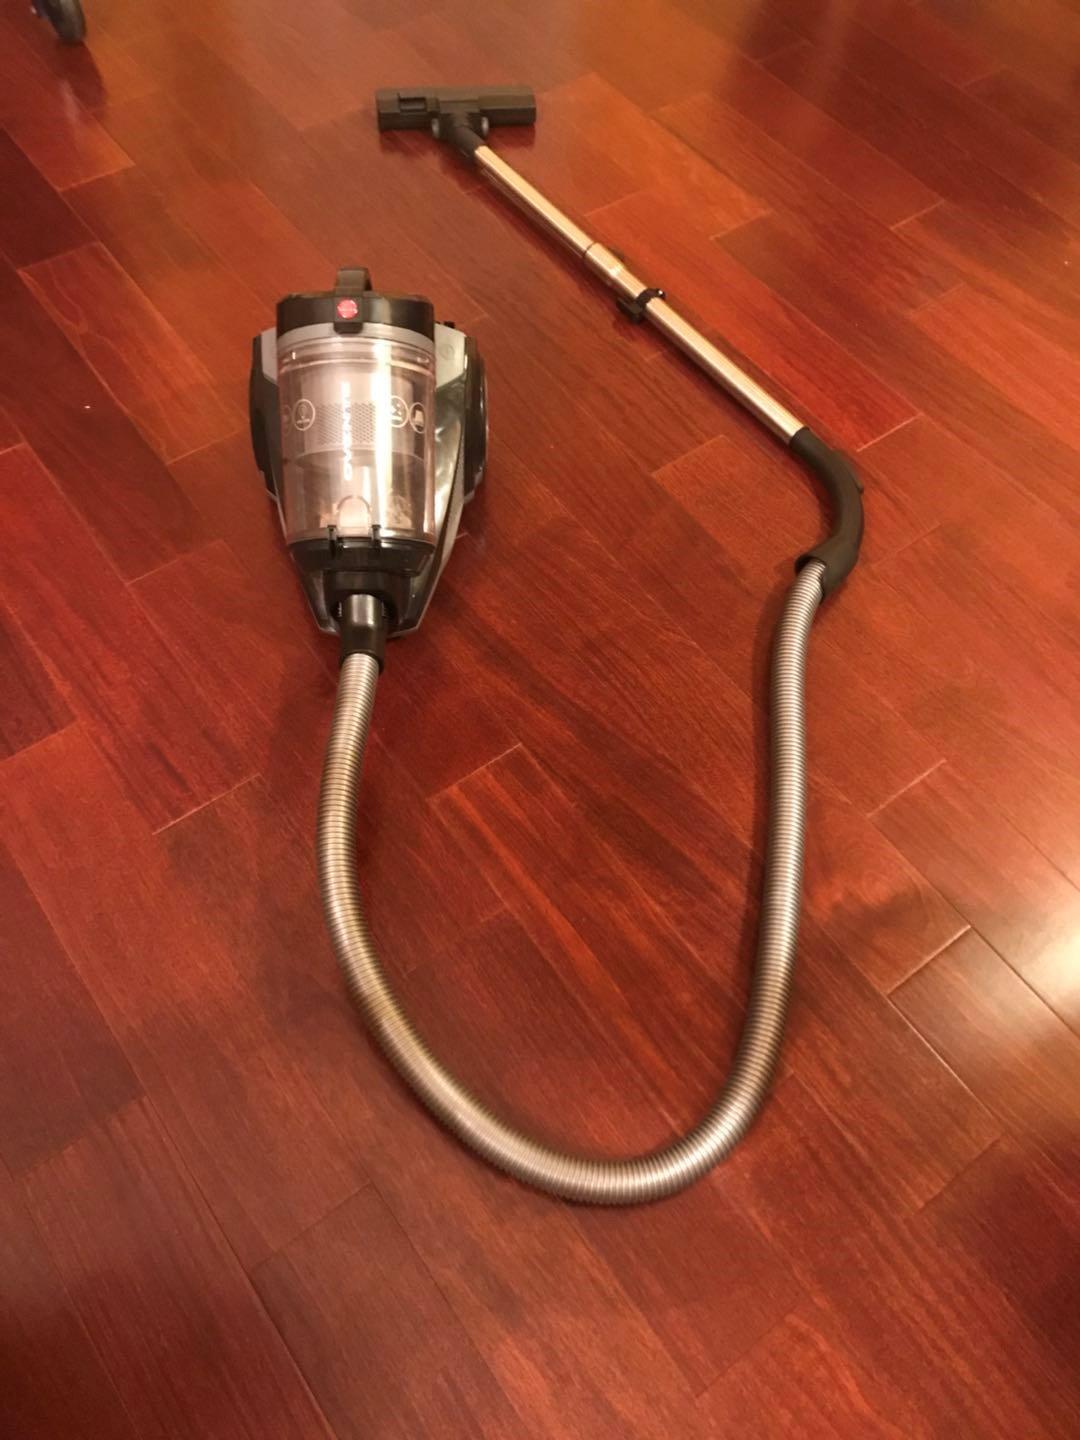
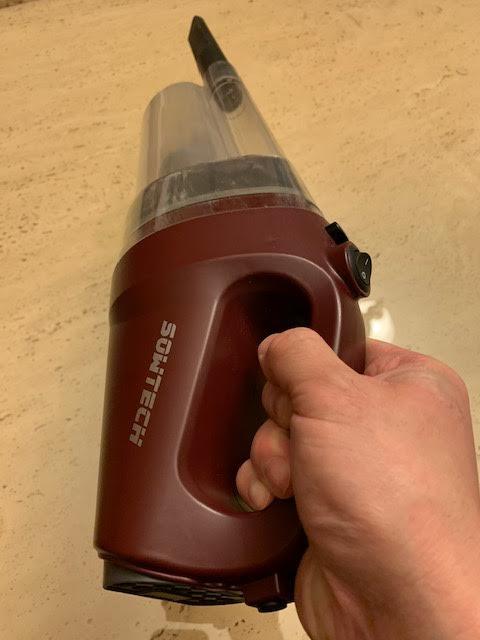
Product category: items_vacuum
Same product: no